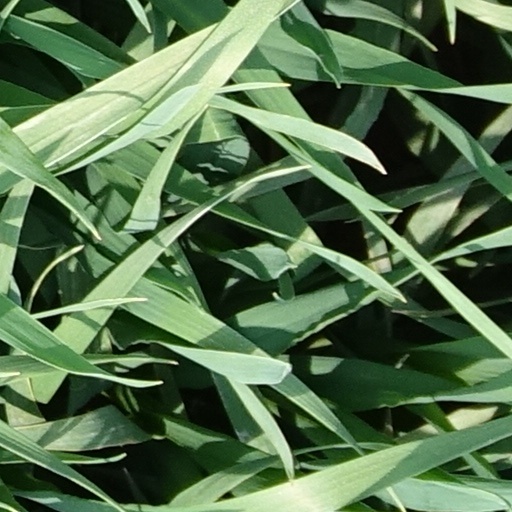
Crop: wheat